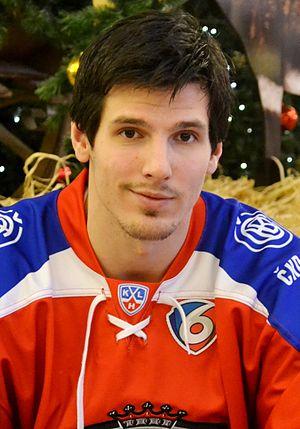
Tomáš Kubalík est un joueur professionnel tchèque de hockey sur glace. Il évolue au poste d'attaquant.